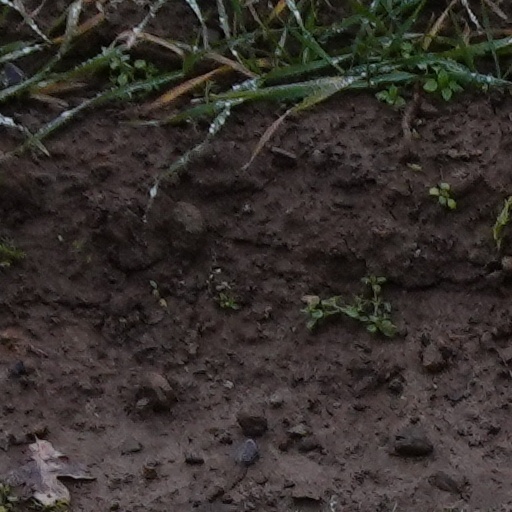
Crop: wheat